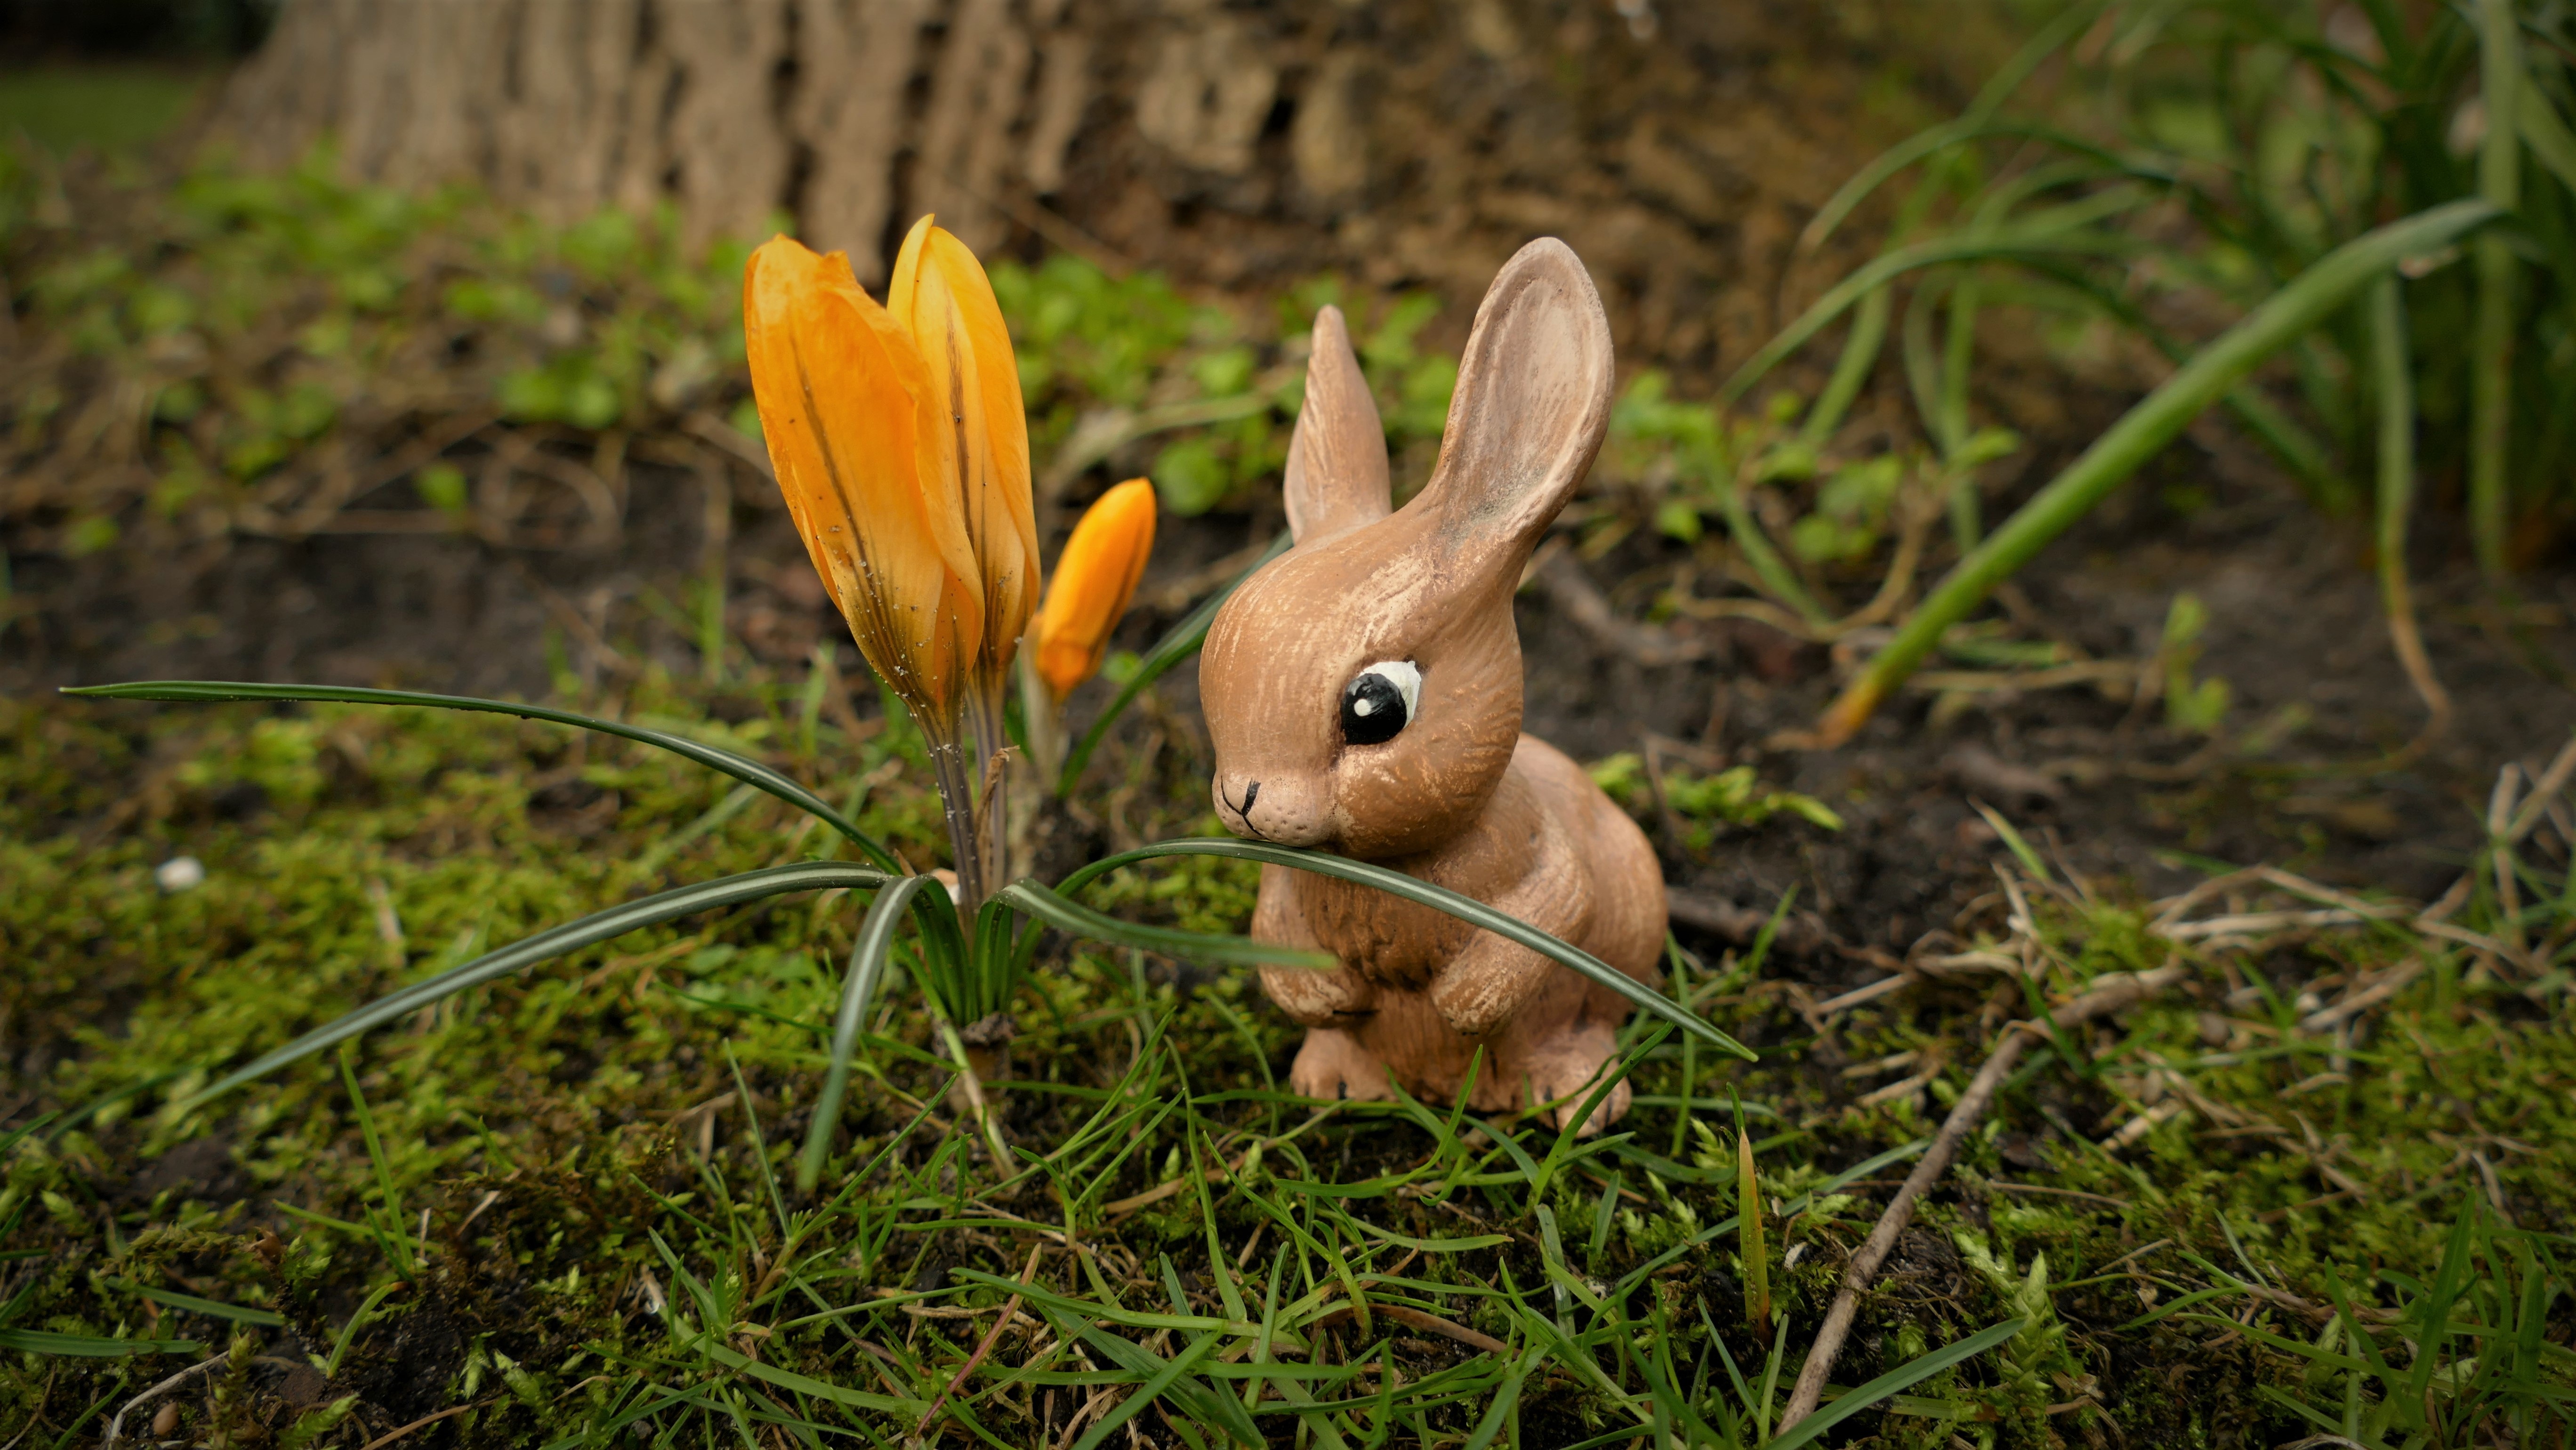
nature, grass, lawn, sweet, leaf, flower, wildlife, autumn, mammal, flora, fauna, rabbit, hare, funny, easter, bunny, easter bunny, easter decoration, rabits and hares, easter figure